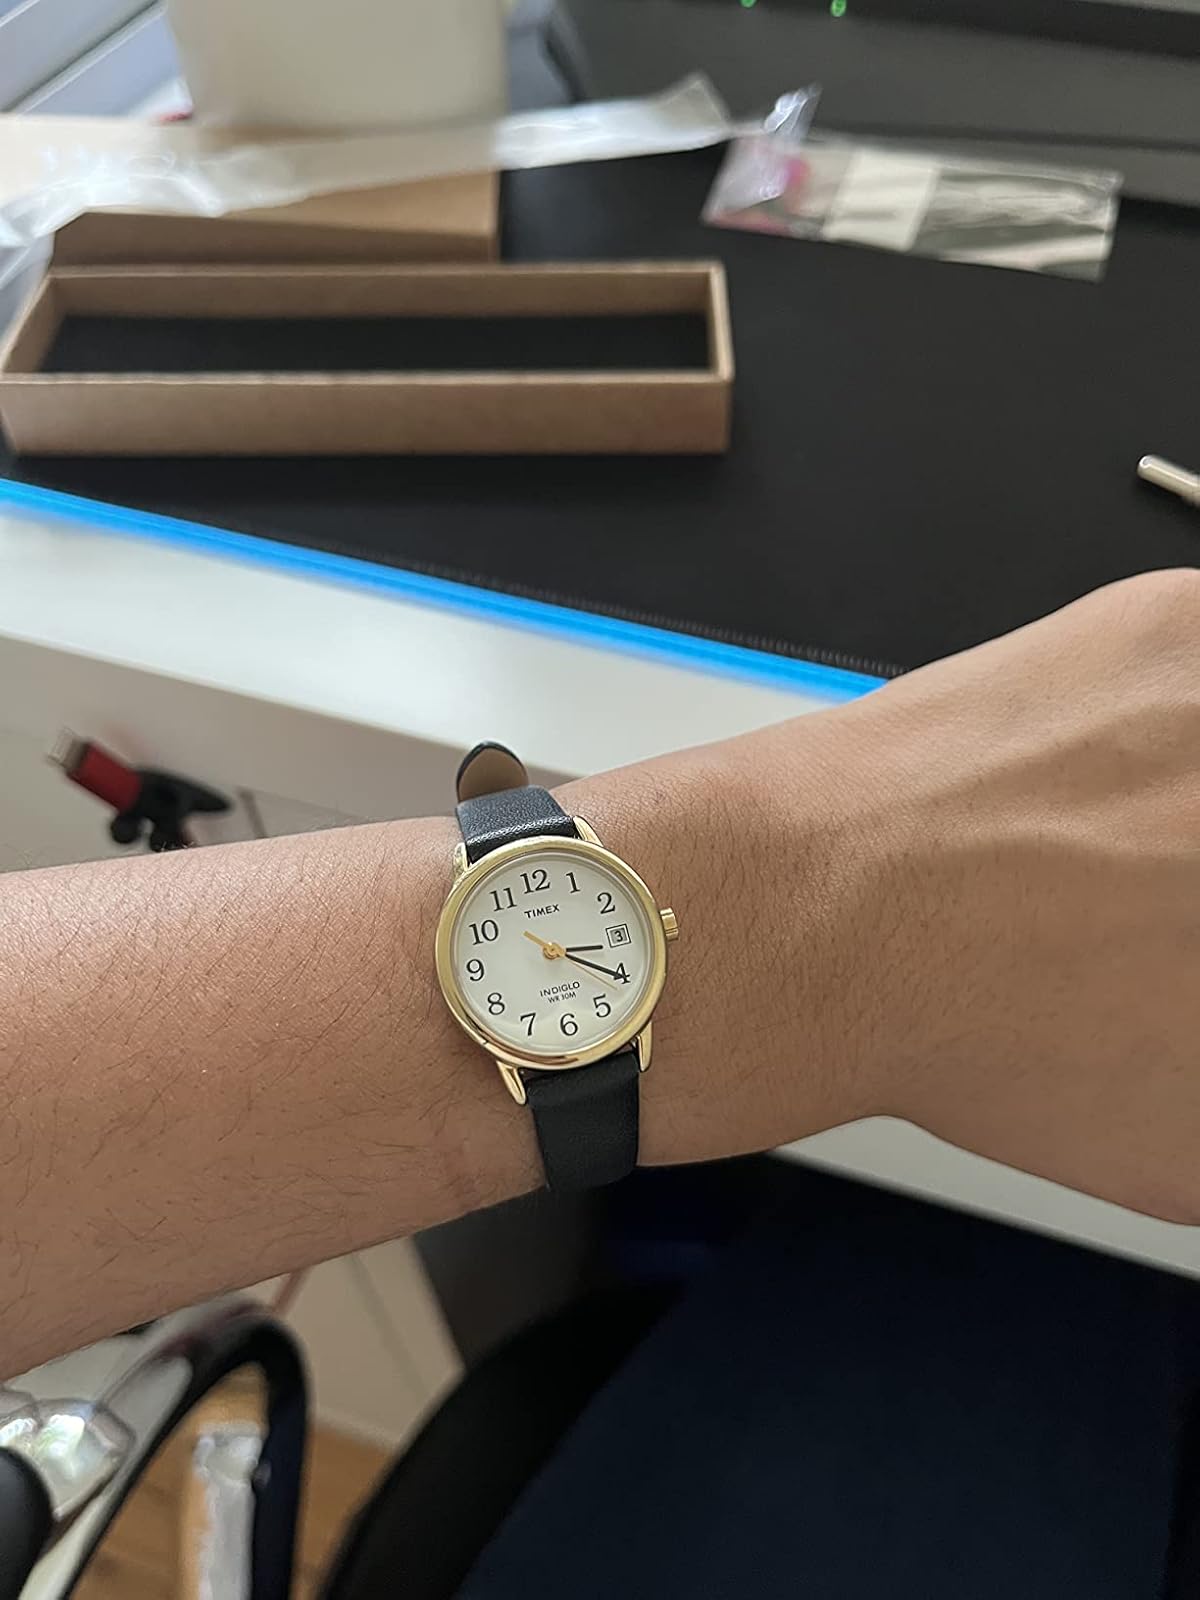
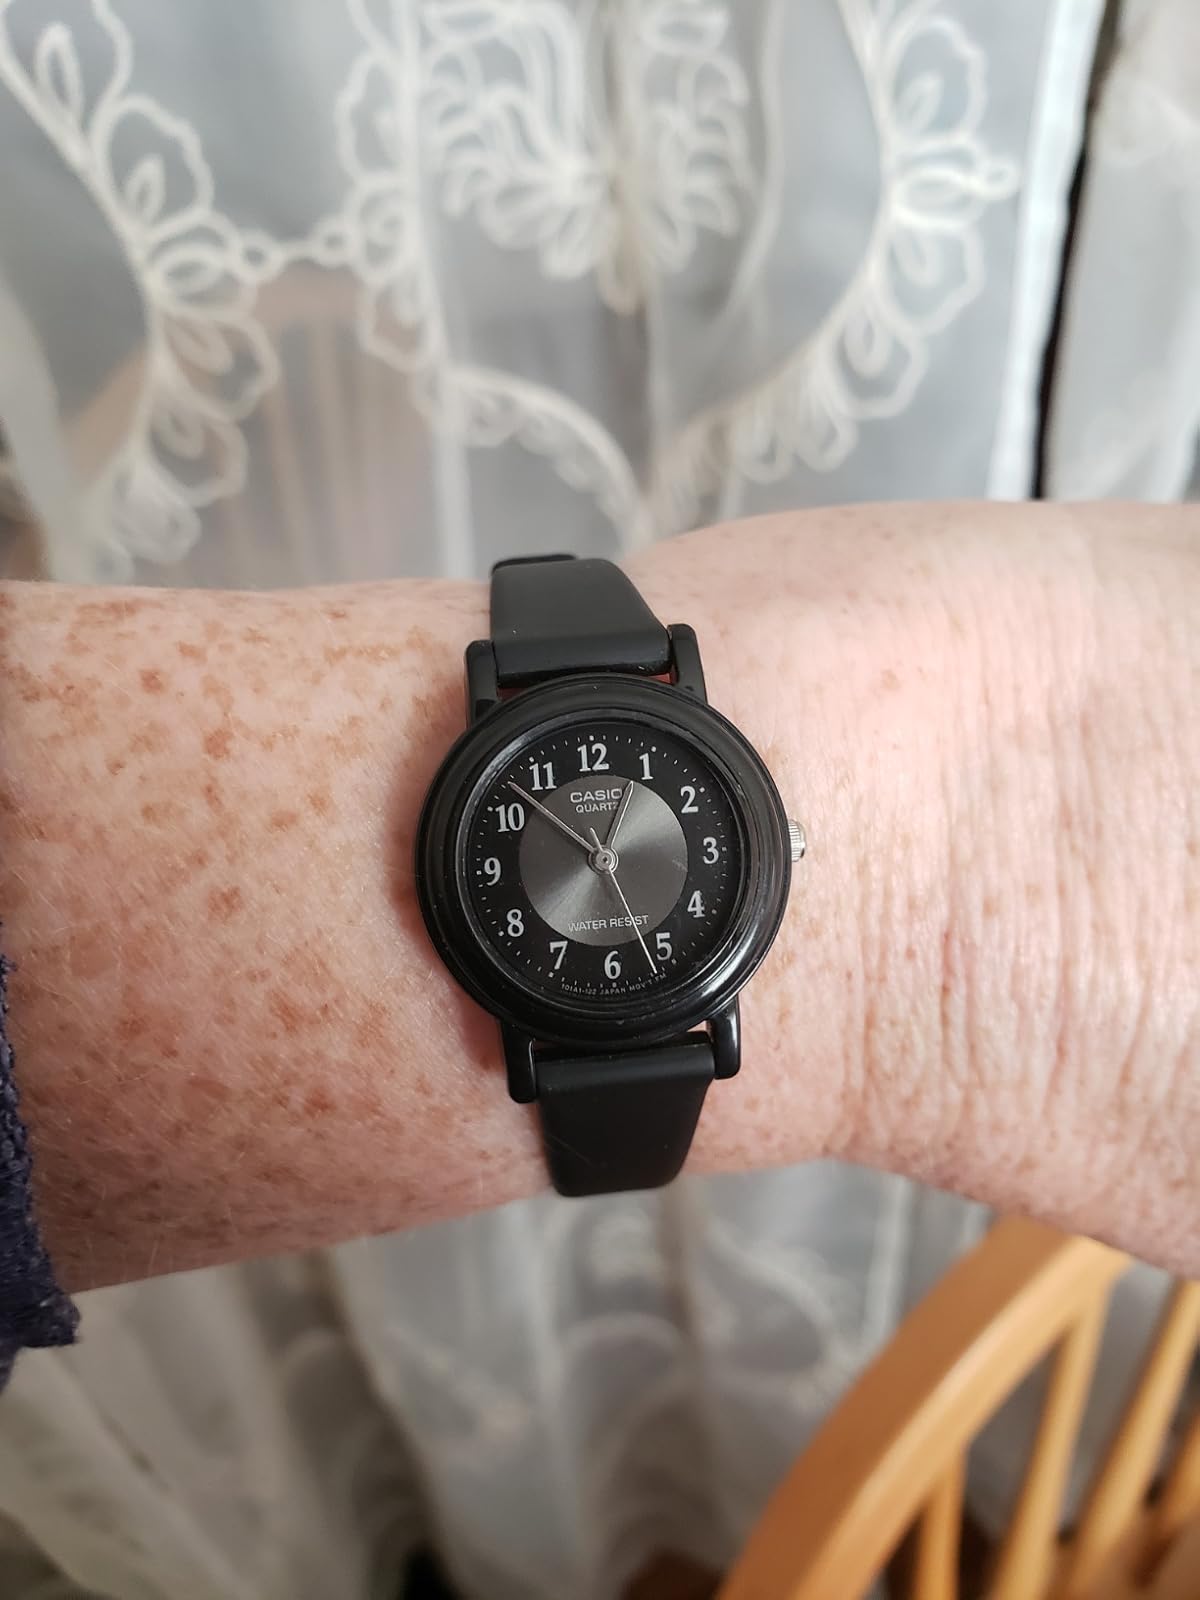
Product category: accessories_watch
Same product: no